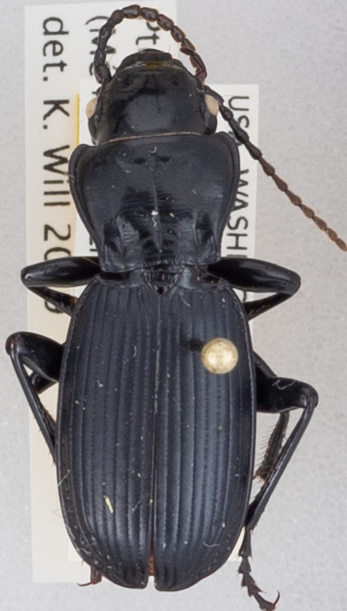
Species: Pterostichus lama
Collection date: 2018-06-05
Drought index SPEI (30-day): -2.09
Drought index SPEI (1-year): -0.432
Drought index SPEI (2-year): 0.71